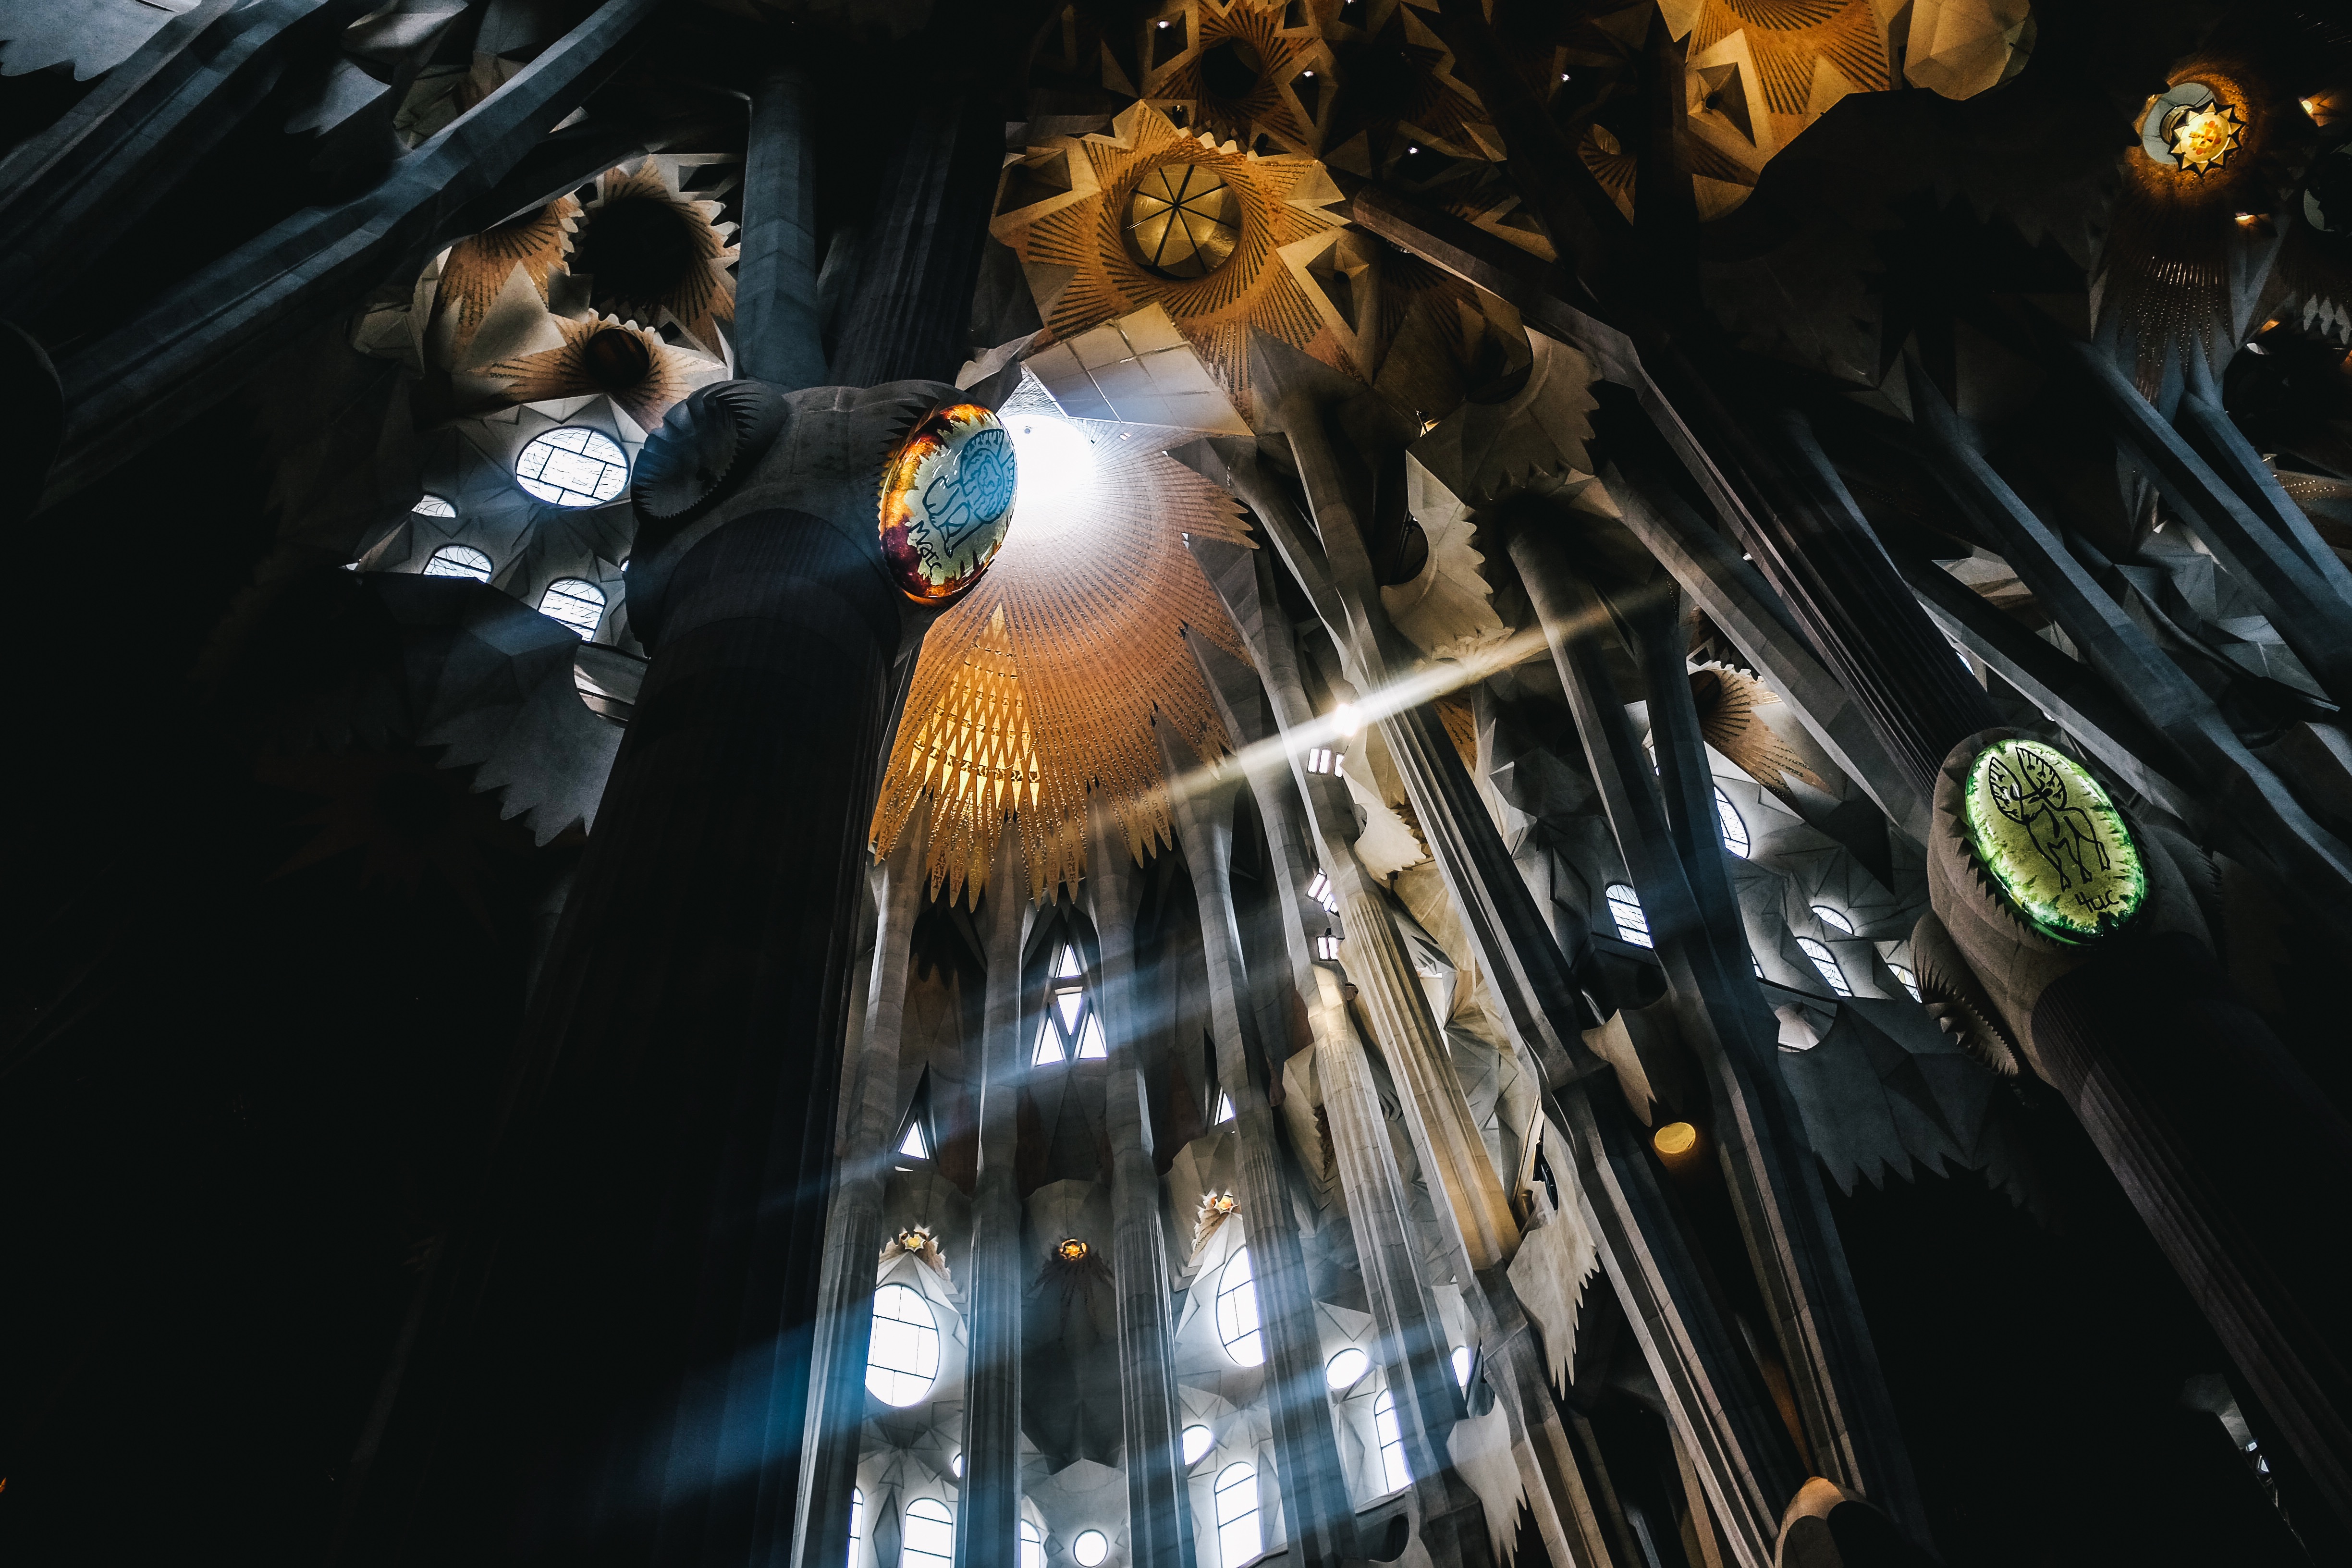
light, night, darkness, stage, screenshot